Frederik Vermehren

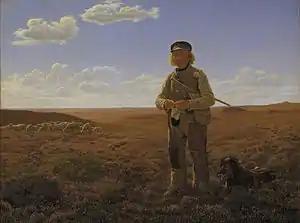
Frederik Vermehren, "Fårehyrde på heden" (Shepherd on the Heath), 1855, Statens Museum for Kunst

Johan Frederik (Frits) Nikolai Vermehren, also known as Frederik Vermehren (12 May 1823 – 10 January 1910), a genre and portrait painter in the realist style.